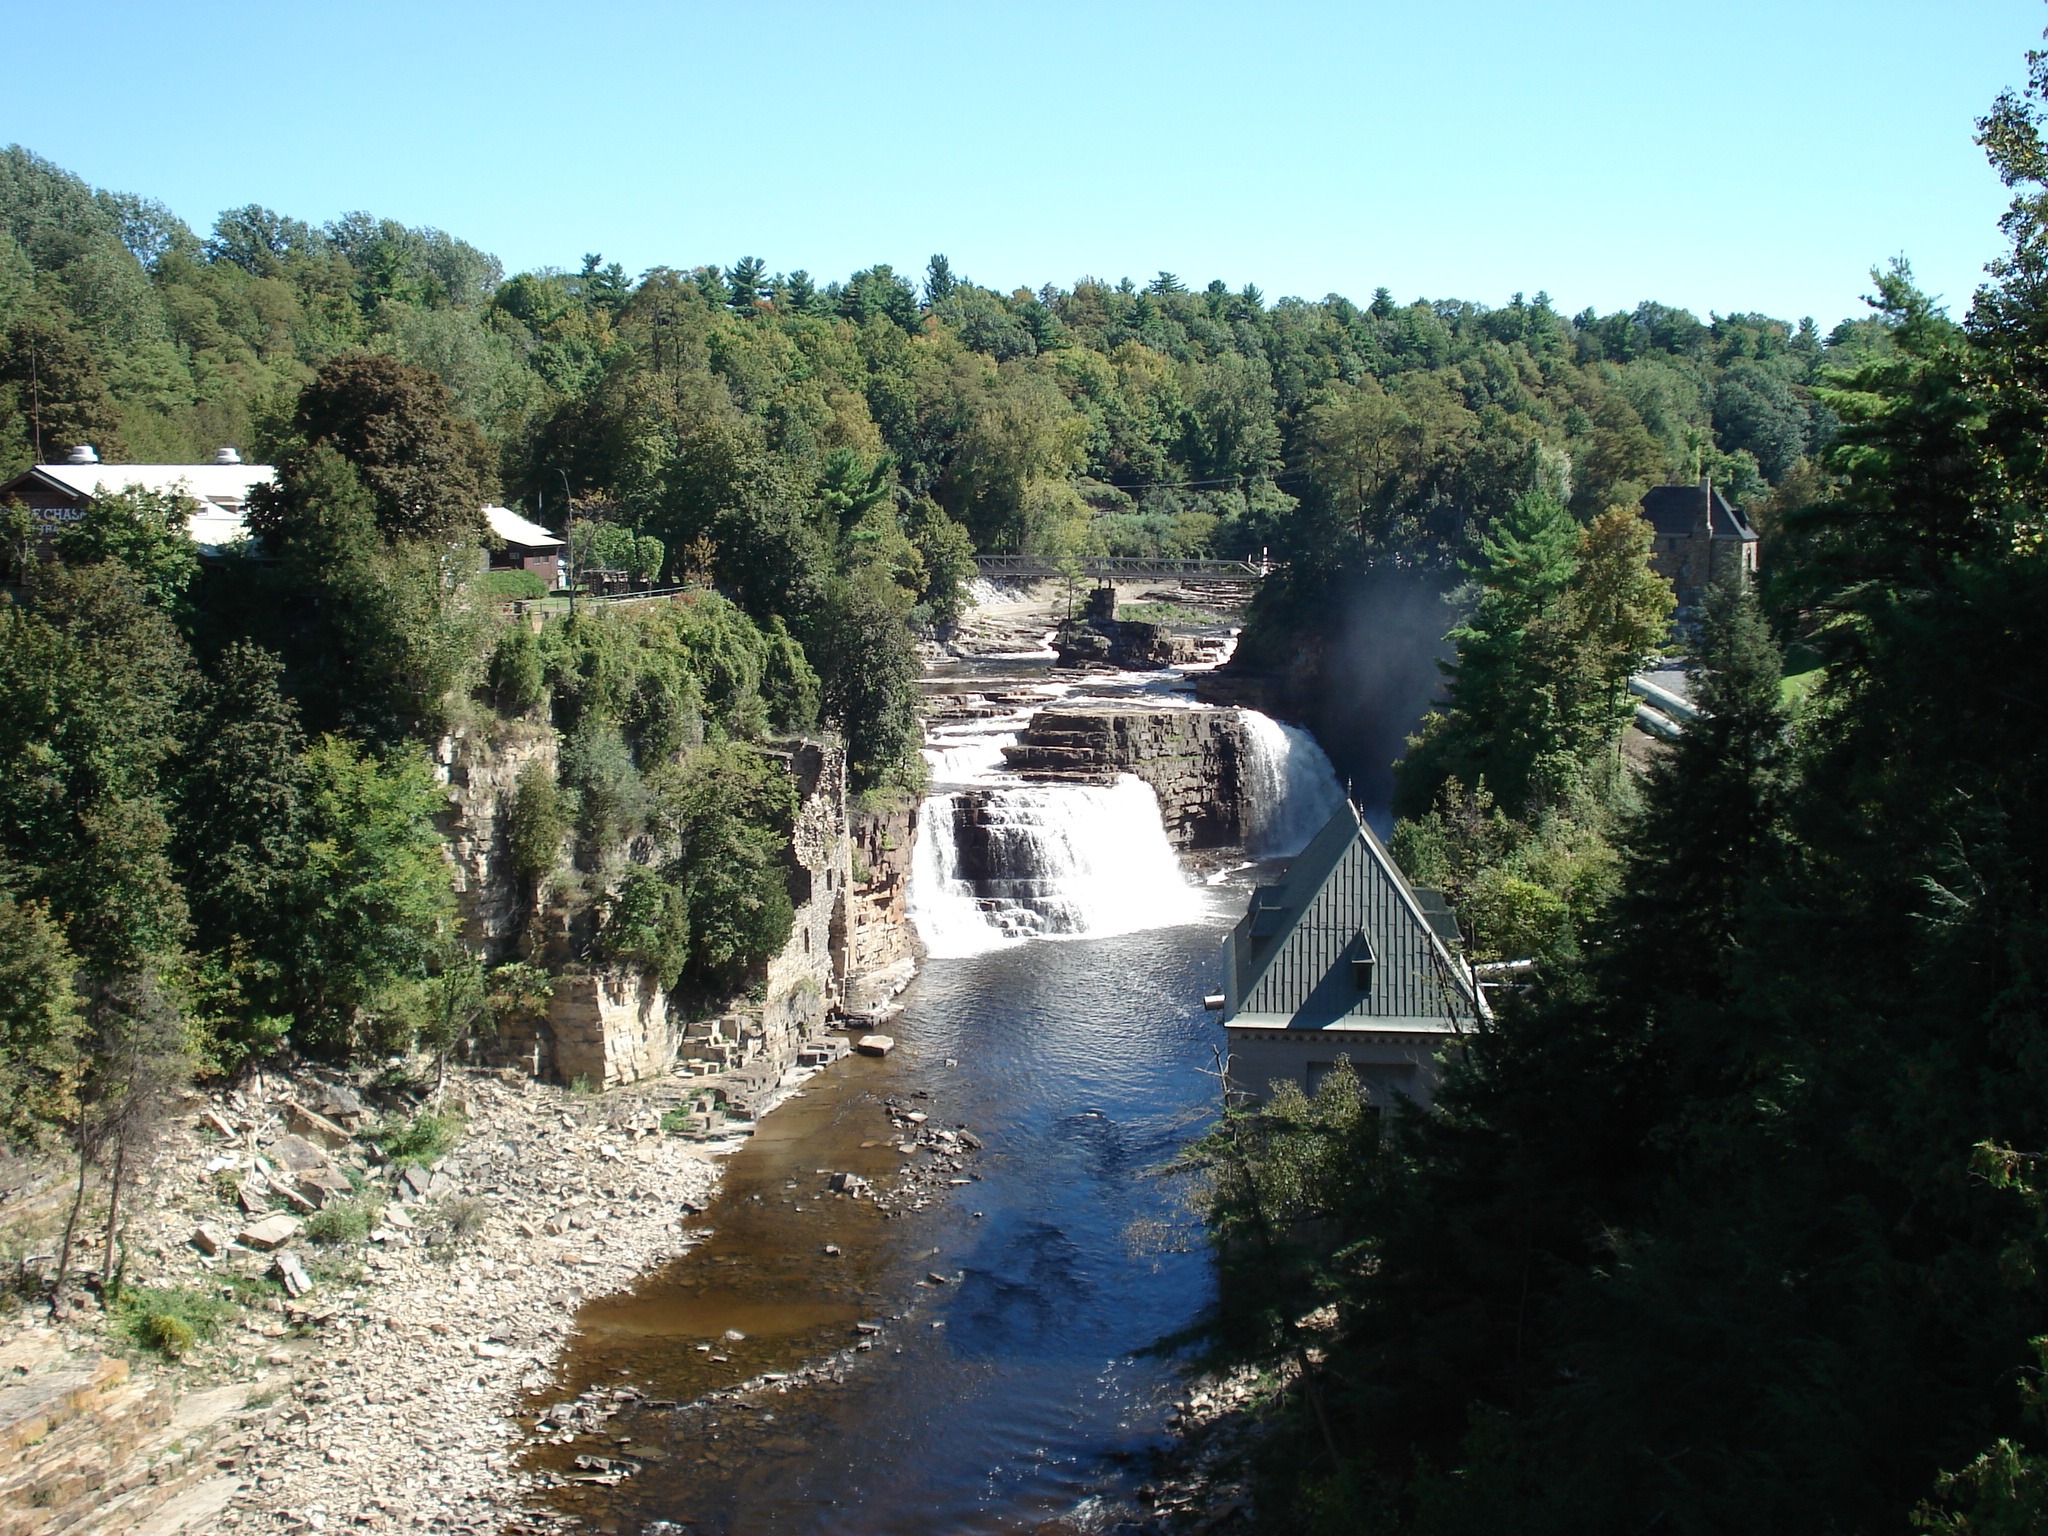
landscape, water, nature, outdoor, wilderness, bridge, river, land, canal, transport, wild, environment, scenic, natural, scenery, dam, reservoir, waterway, water fall, body of water, falls, natural water, landform, geological phenomenon